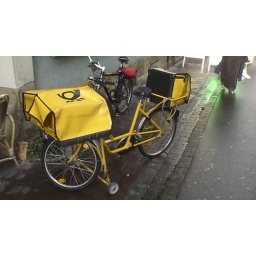
Europe 2005: Bright yellow heavy duty post office bicycle in Bamberg, Franconia, Germany